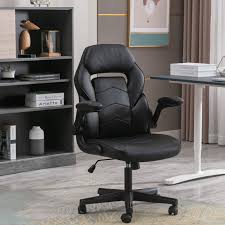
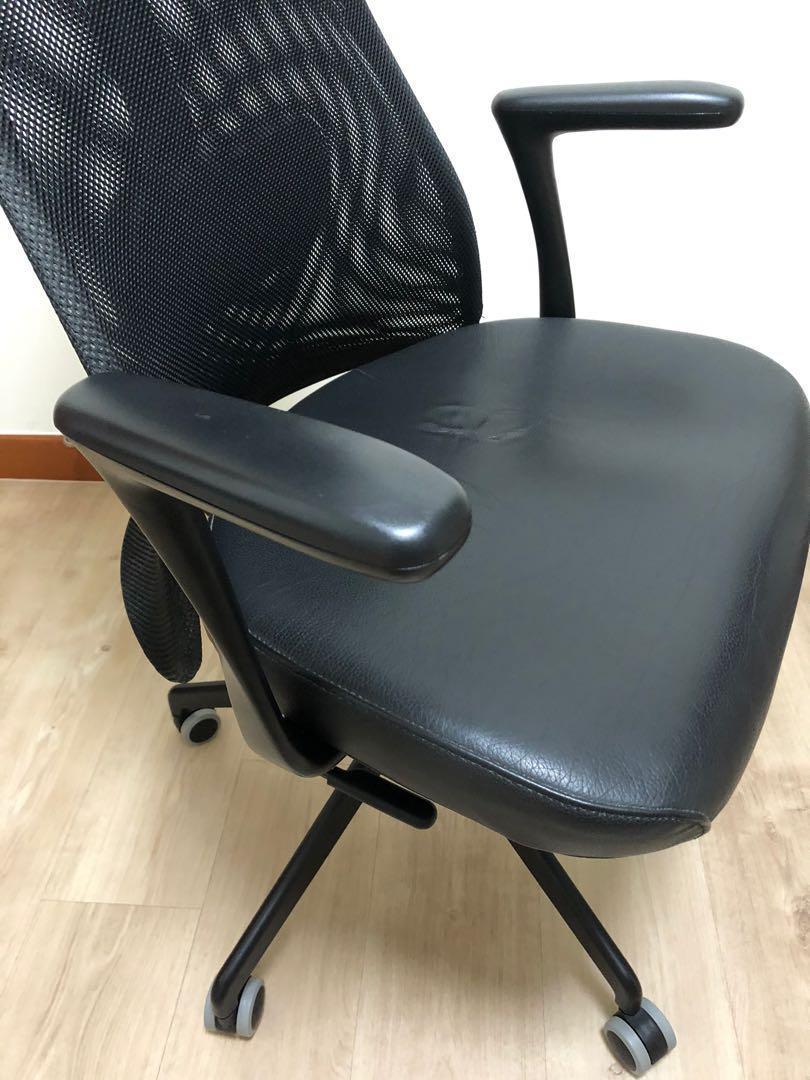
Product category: items_chair
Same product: no